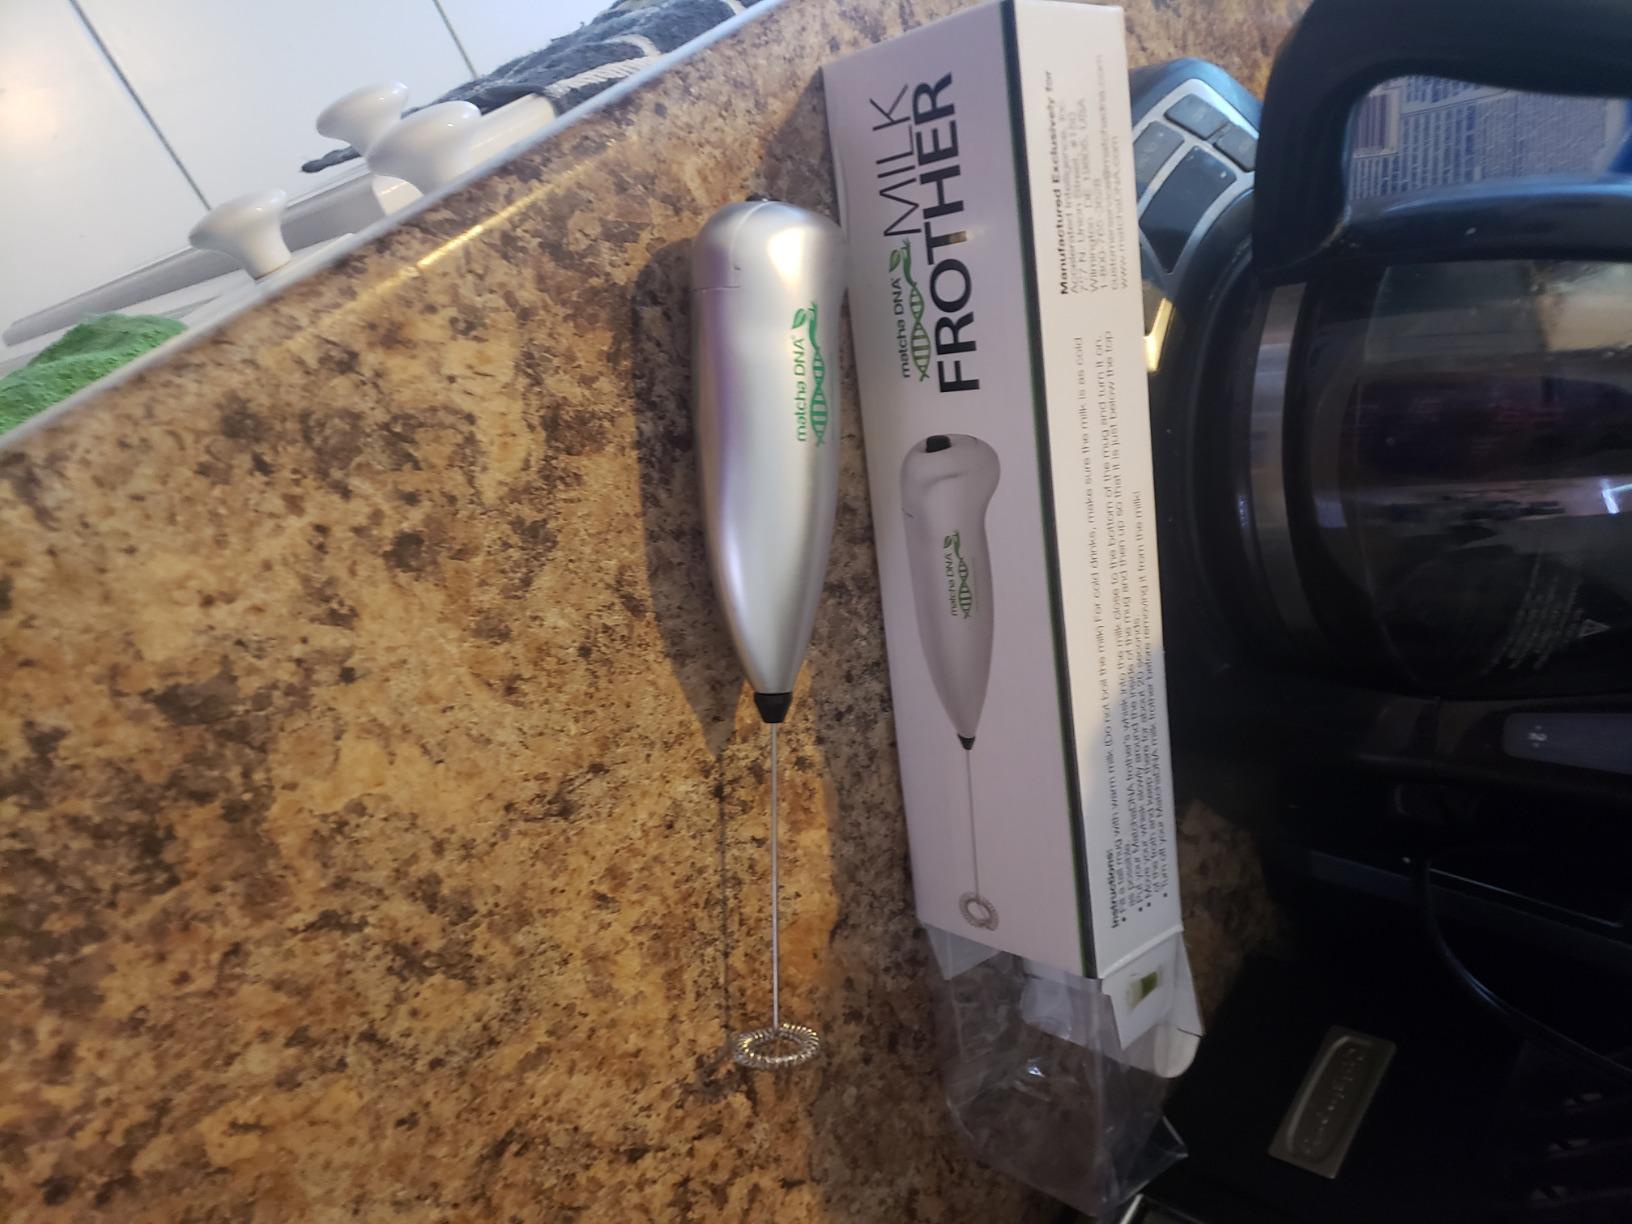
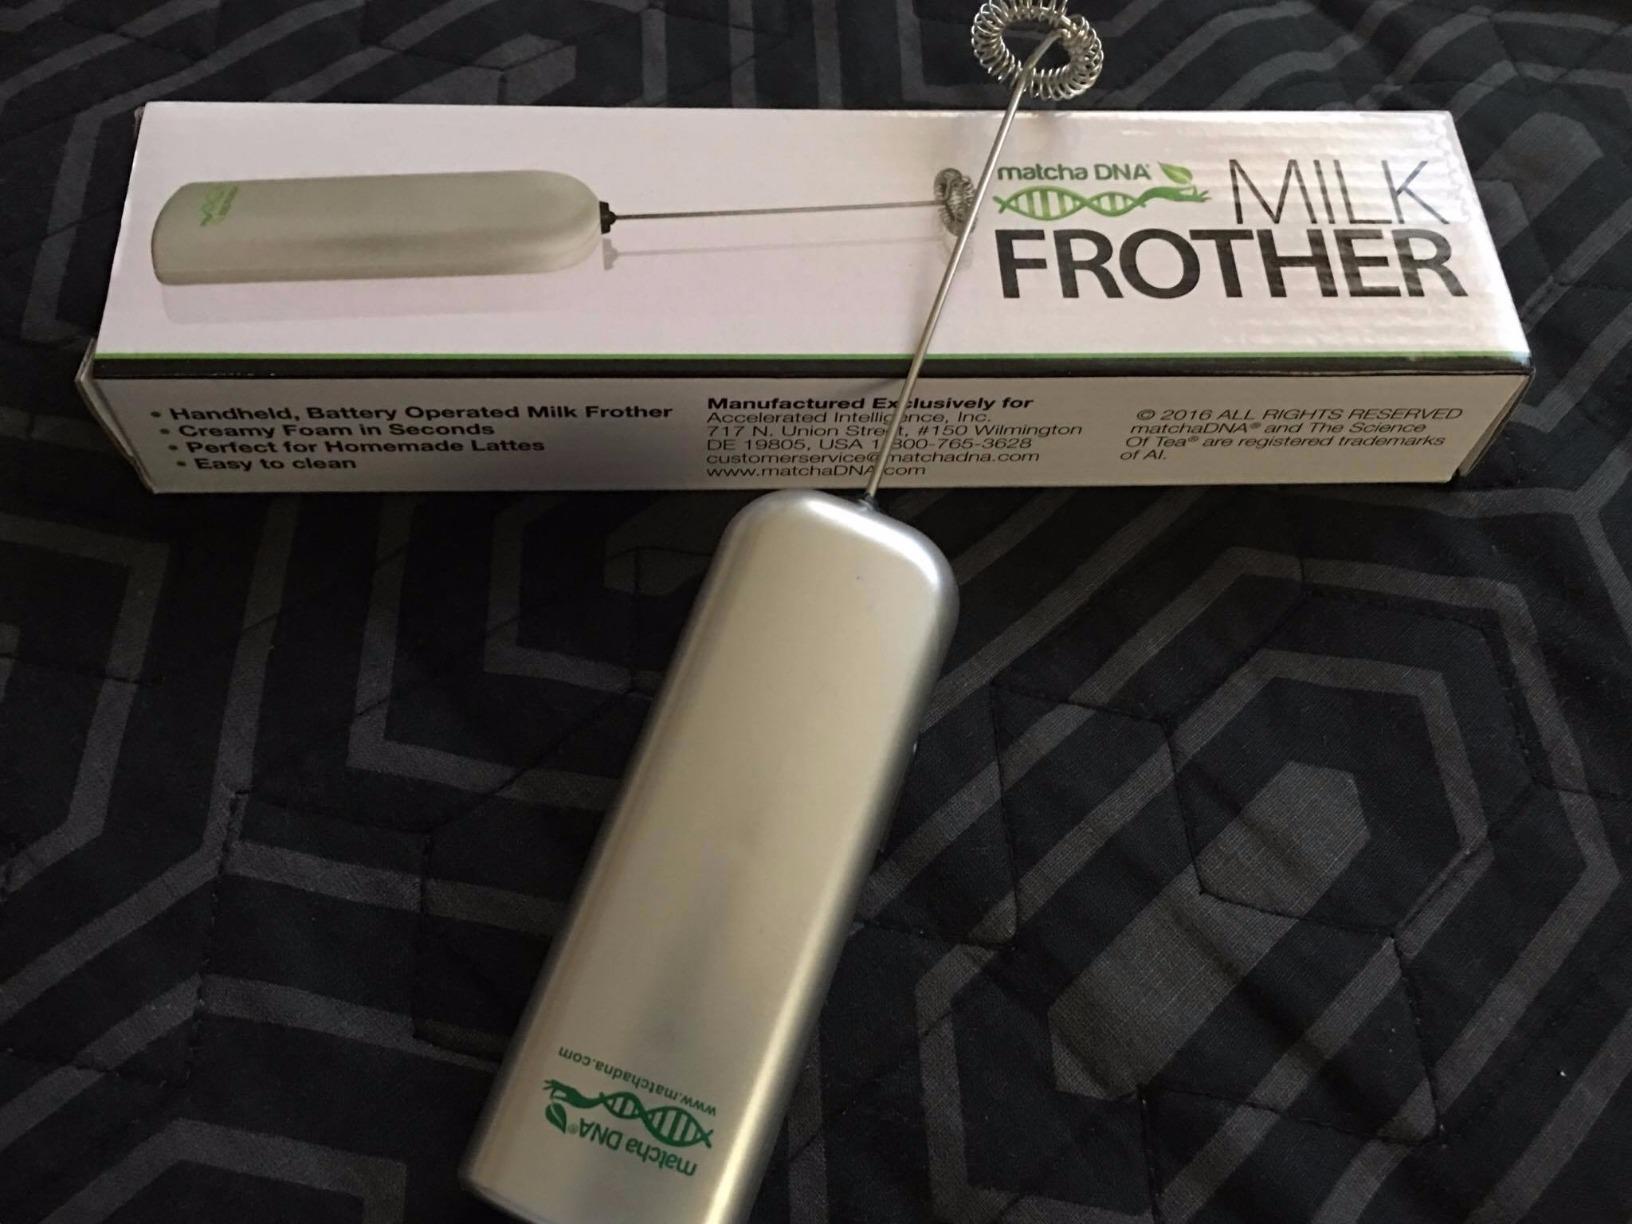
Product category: items_mixer
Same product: no